BBC Two "Curve" idents

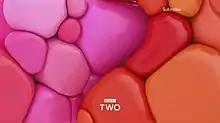
The first ident "Feel Good" features the curve "2" made of blobs, and is the first ident to use the boxless logo since 2001.

The BBC Two "Curve" idents have been broadcast since 27 September 2018 on BBC Two in the United Kingdom. The identity was developed by BBC Creative and branding agency Superunion, and consists of various animations based around a curve motif resembling a '2' in the centre. The "Curve" set pay homage to BBC Two's past use of its idents through the 1990s. The initial set of idents consists of sixteen sequences, created by various animators from around the world, including Aardman Animations, The Mill and Buck.